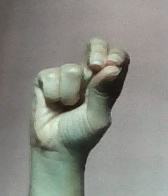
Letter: gaaf